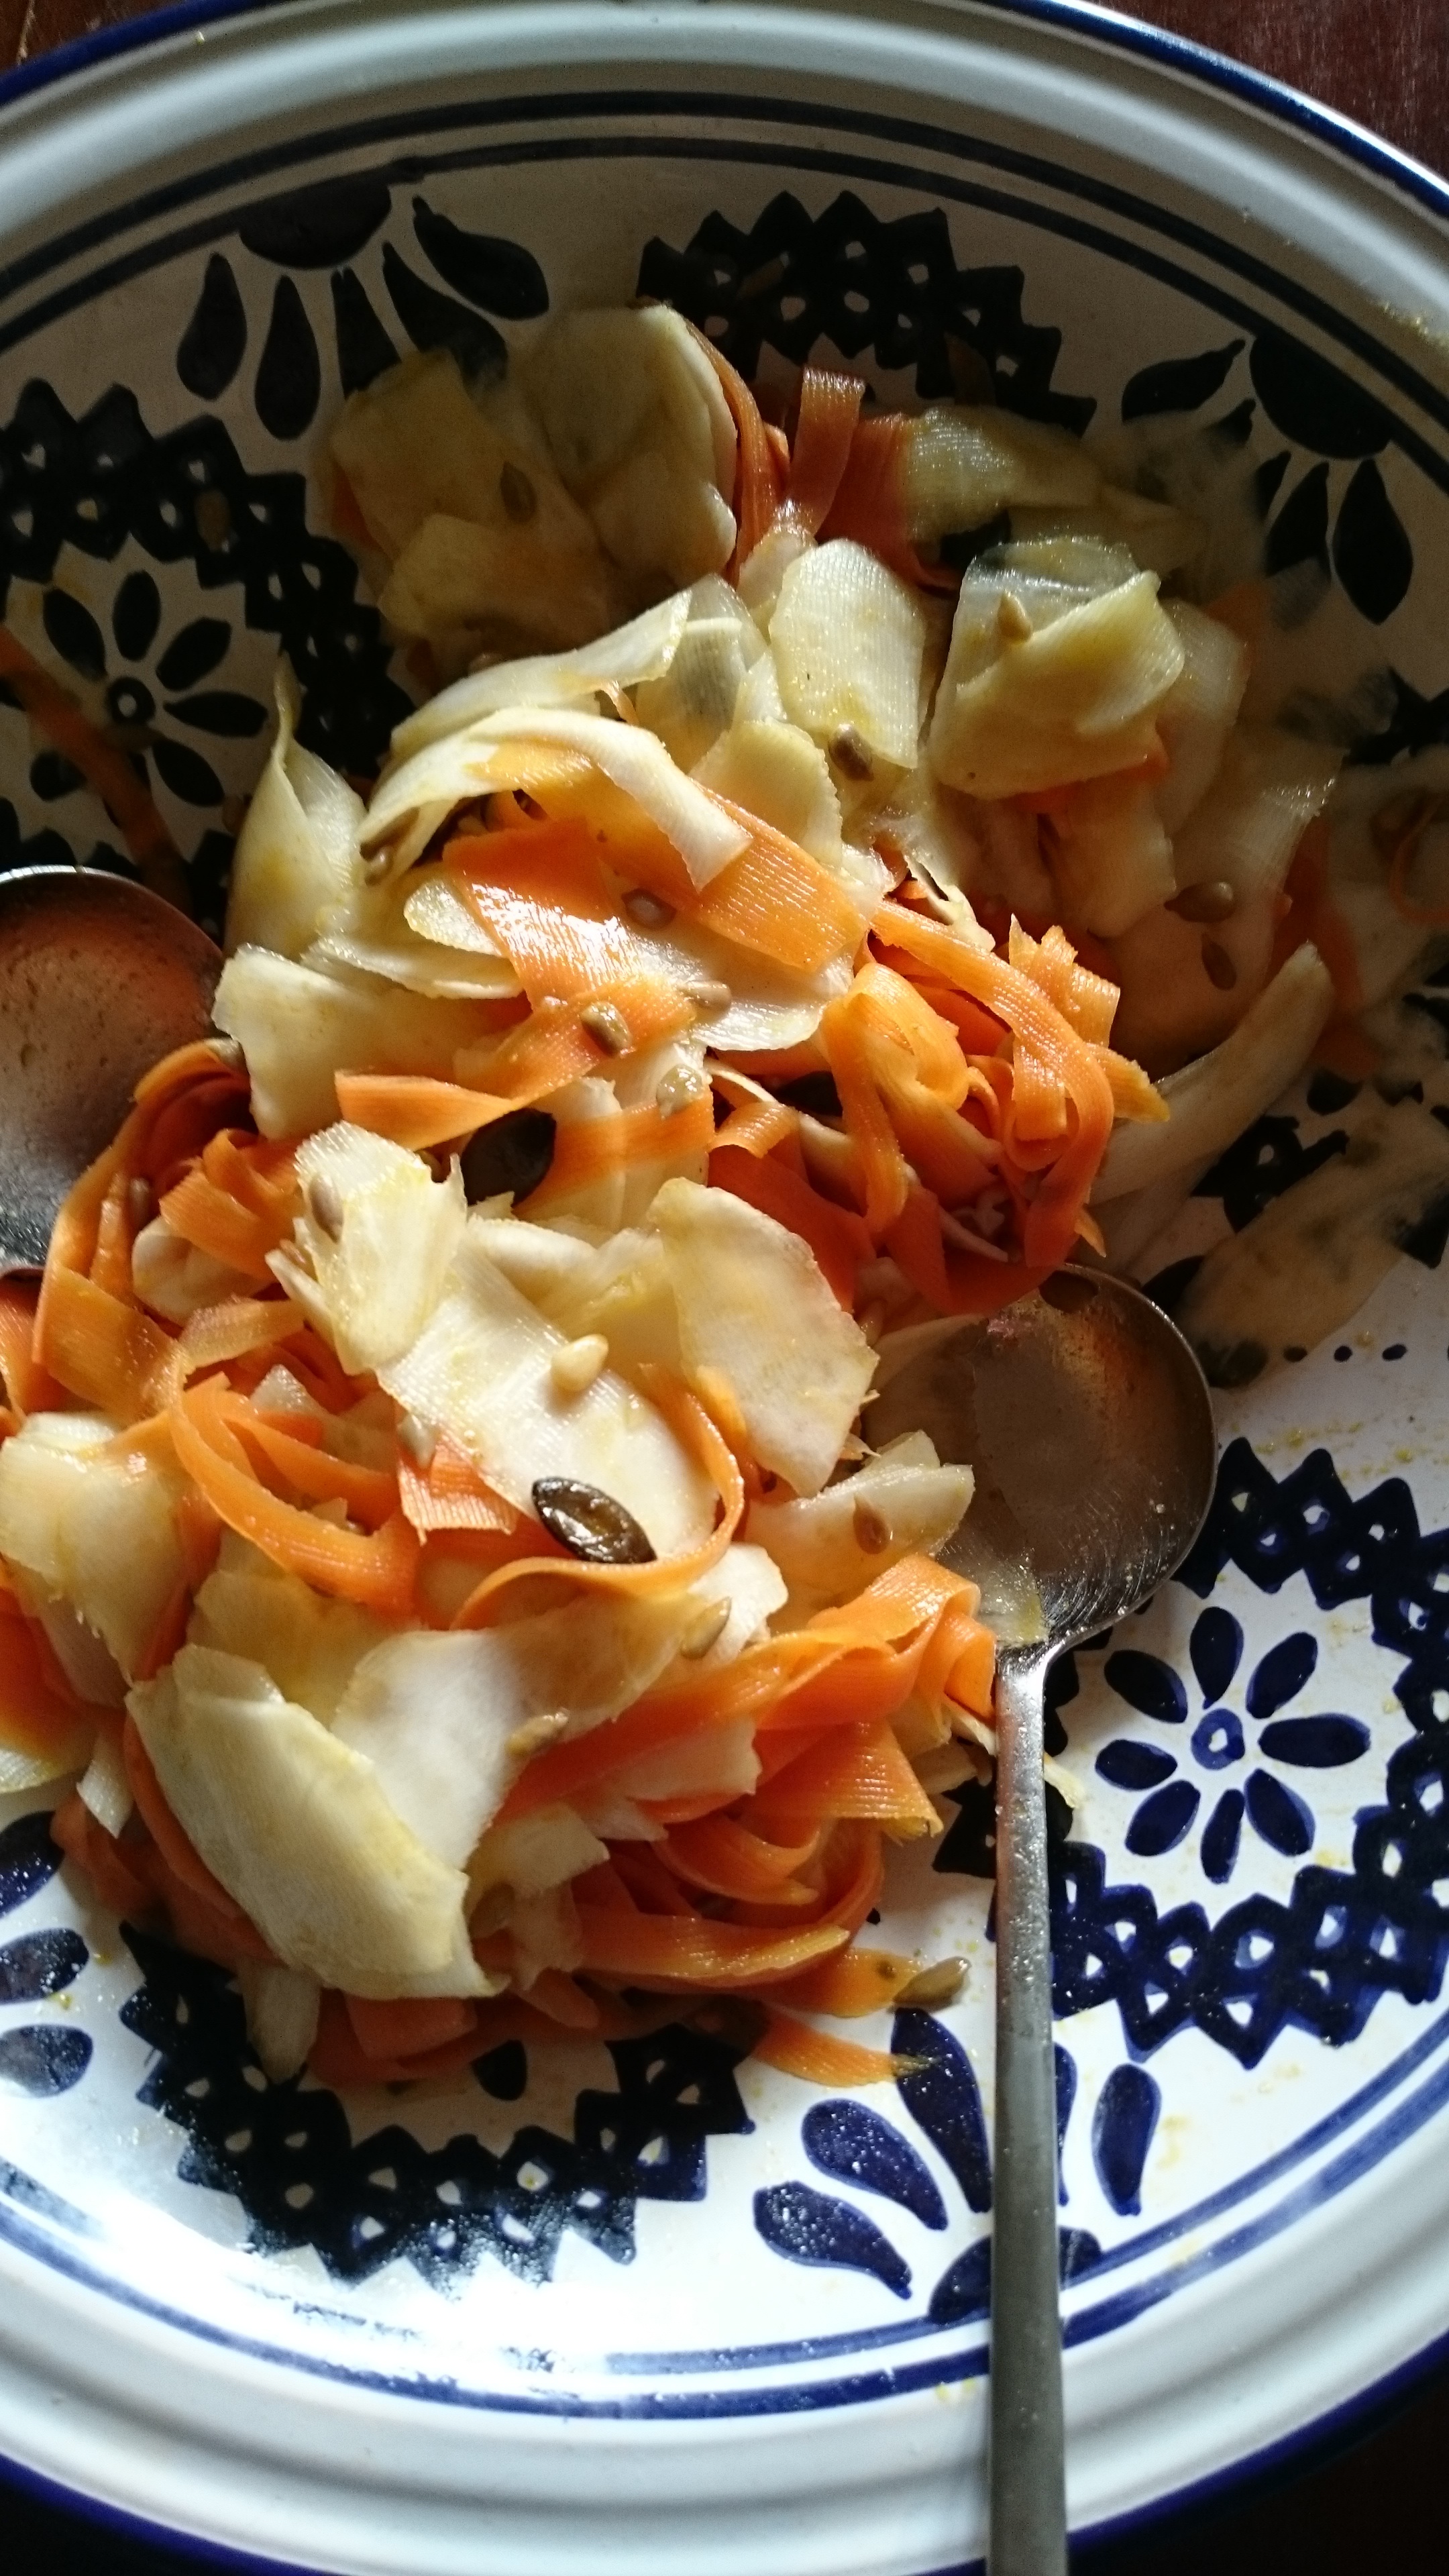
dish, meal, food, produce, vegetable, cuisine, asian food, chinese food